Veliko Trgovišće

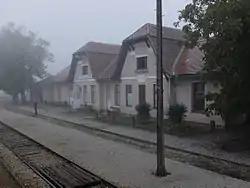
Veliko Trgovišće railway station

In the 2021 census, there were a total of 4,448 inhabitants in the municipality, in the following settlements: